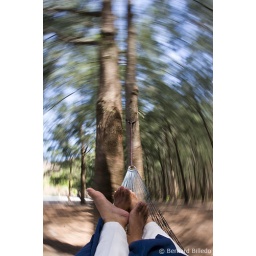
Two in a hammock, after breakfast under the shade of pine trees along the shores of Anawangin